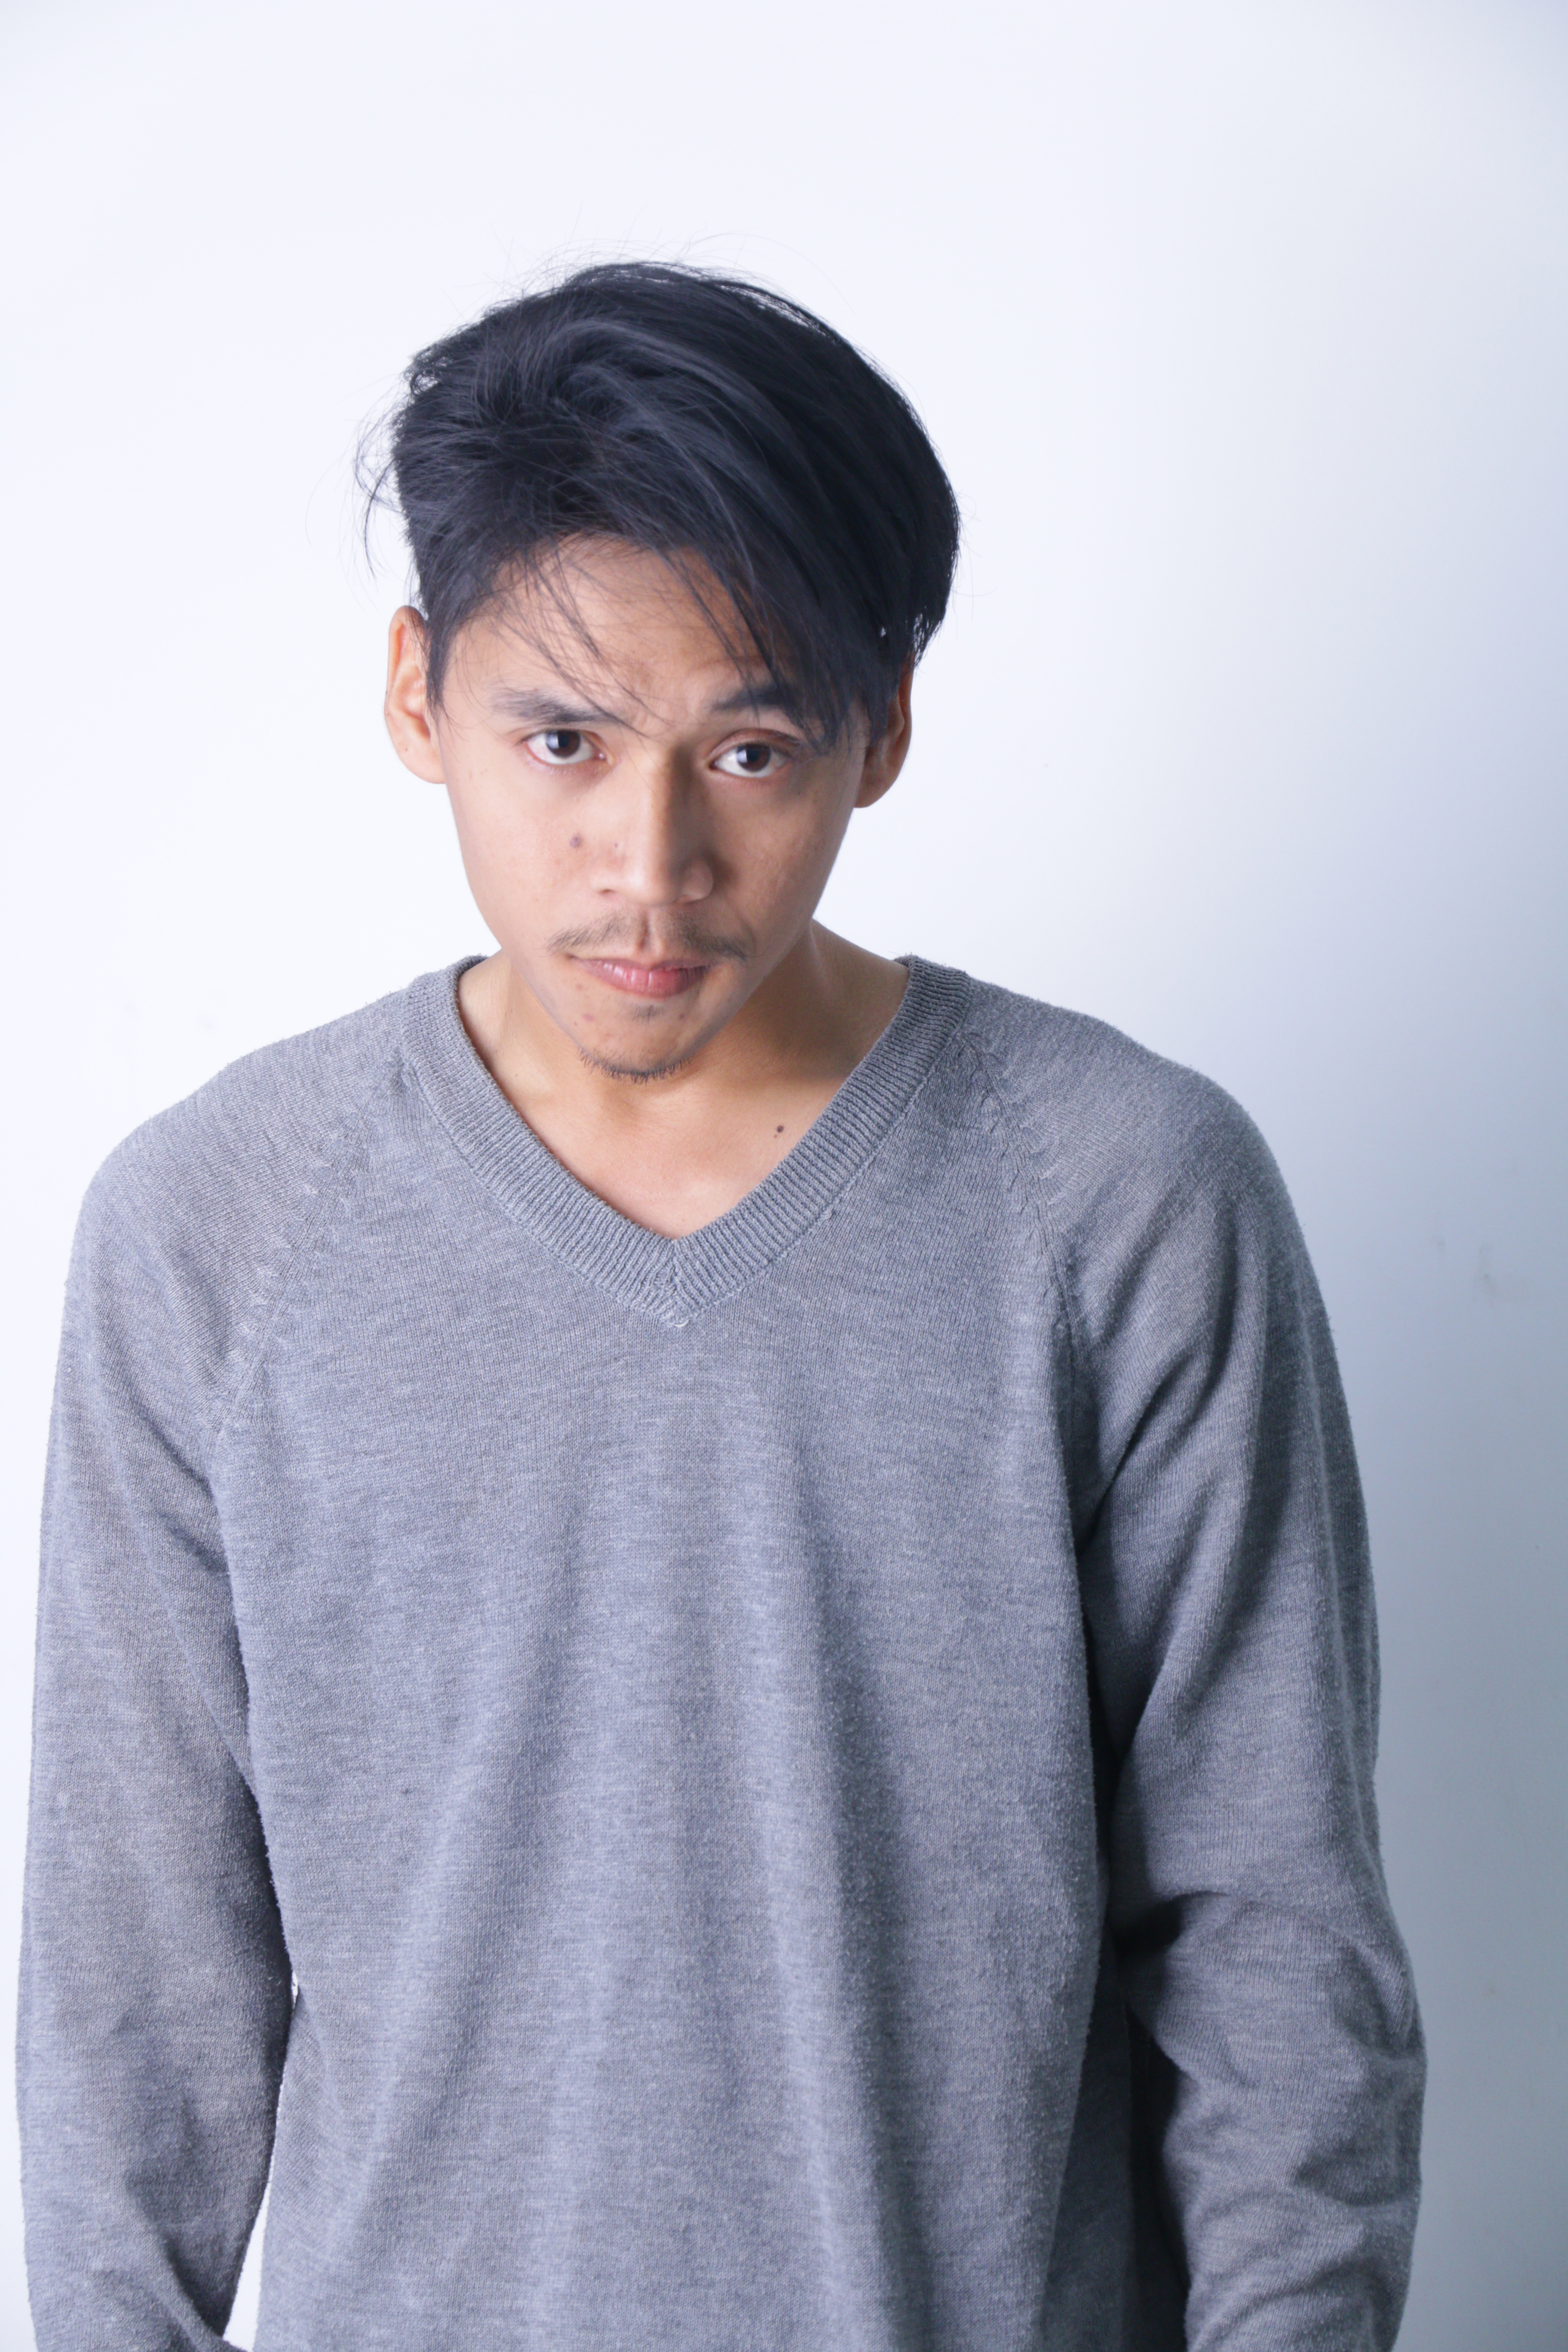
model, man, hair, face, neck, chin, cool, forehead, male, shoulder, black hair, t shirt, outerwear, sleeve, top, photography, sweater, gesture, elbow, white collar worker, photo shoot, smile, gentleman